Three Departments and Six Ministries

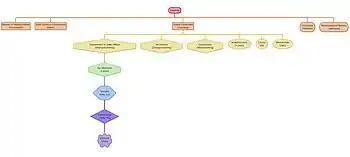
Song dynasty government hierarchy

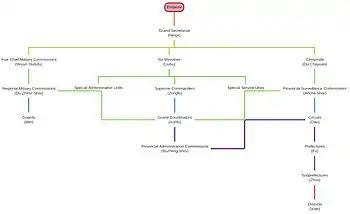
Ming dynasty government hierarchy

The Department of State Affairs originated as one of the Six Chief Stewards ("liushang" 六尚) that were responsible for headgear, wardrobe, food, the bath, the bedchamber and for writing ("shangshu" 尚書, literally "presenting writings"), during the Qin dynasty. The position of Chief Steward for writing ("shangshu") became more important during the reign of Emperor Wu of Han (r. 141-87 BC), who tried to escape the influence of the Grand Chancellor and Censor-in-Chief ("yushi dafu" 御史大夫) by relying on other officials. Emperor Guangwu of Han (r. 25–57) created the Department of State Affairs with the "shangshu" as head of the six sections of government. It was headed by a Director ("ling" 令) and a Vice Director ("puye" 僕射), assisted by a left and right aide ("cheng" 丞) and 36 attendant gentlemen ("shilang" 侍郎), six for each section, as well as 18 clerks ("lingshi" 令史), three for each section. These six sections later became the Six Ministries, and their chief stewards, the Director, and Vice Director were collectively known as the eight executives ("bazuo" 八座). The power of the Department of State Affairs decreased in the succeeding dynasties of Cao Wei and the Jin dynasty (266–420) as some of its functions and authority were delegated to the Central Secretariat and Chancellery. The posts of Director and Vice Director also became less important as it was bestowed upon high ministers and noble family members who did not participate in the administrative activities of the department. Real paperwork became the purview of clerks, whose increasing influence frightened Emperor Wu of Liang. Emperor Wu decreed that only nobility should become clerks, but none of the nobles were willing to assign their sons to such a lowly position. Members of the department refused to cooperate with Emperor Wu and resisted any changes to administration. The Department of State Affairs in the Sixteen Kingdoms and Northern dynasties tended to work more similarly to the Southern dynasties over time but were dominated by barbarian peoples such as the Xianbei.